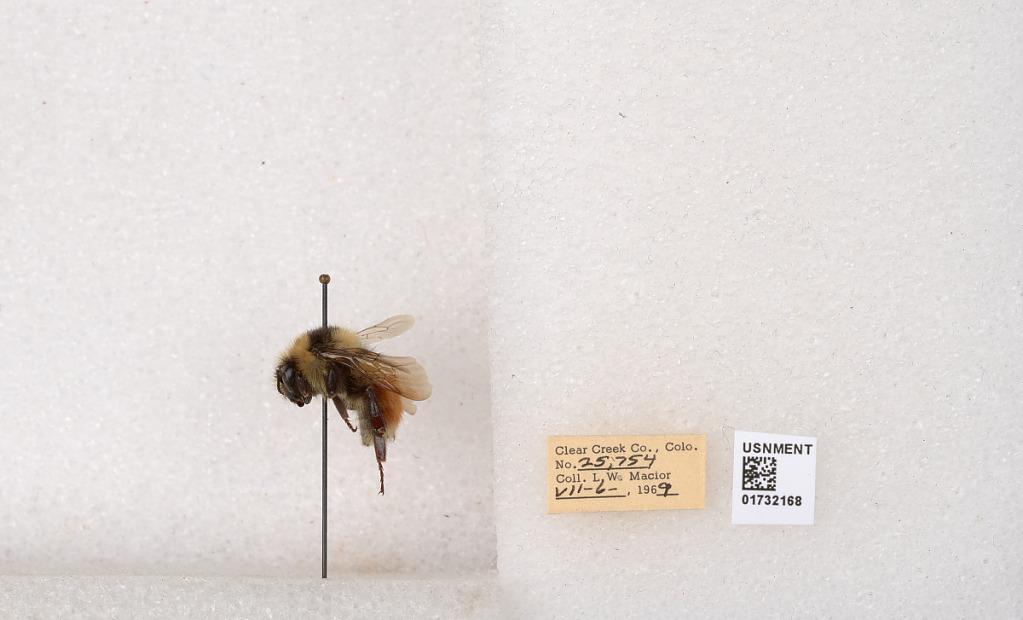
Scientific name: Bombus (Pyrobombus) sylvicola Kirby
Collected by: L. Macior
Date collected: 1969-7-6
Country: United States
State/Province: Colorado
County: Clear Creek
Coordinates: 39.7006, -105.694